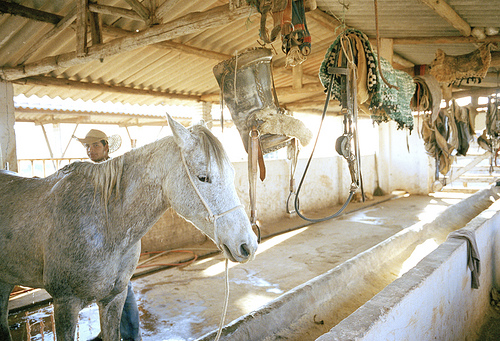
user: Given an image and a question. Answer the question in a short answer. Question: What do you call the item above the horses head? Short Answer:
assistant: saddle